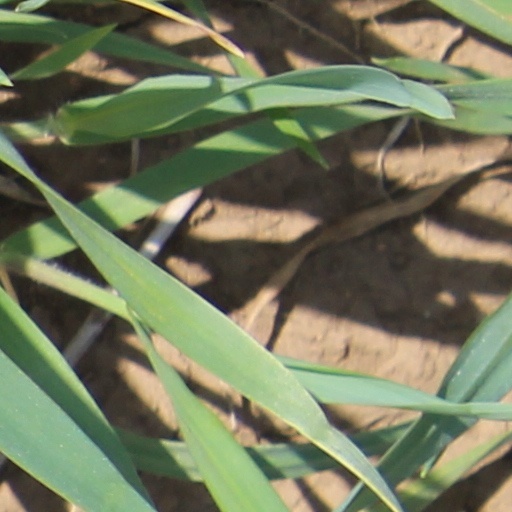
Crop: wheat